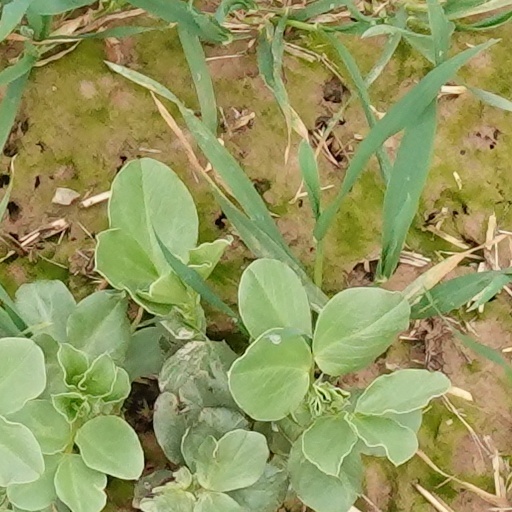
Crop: wheat